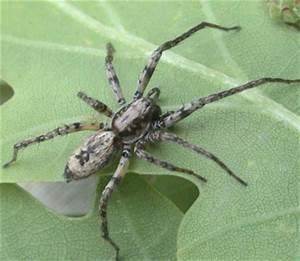
spider